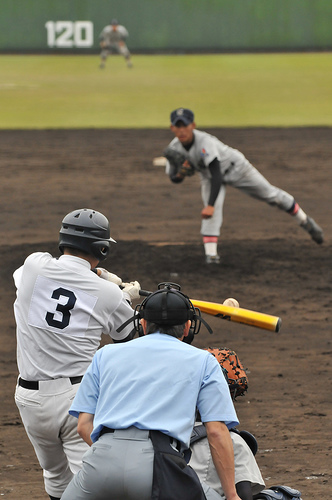
hình ảnh cầu thủ bóng chày đỡ trúng bóng bằng gậy